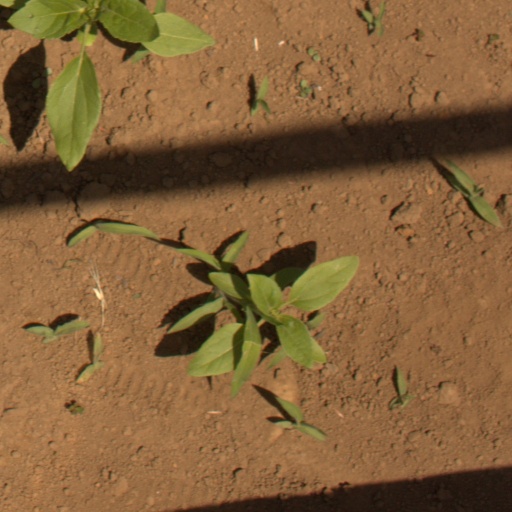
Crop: Jerusalem artichoke